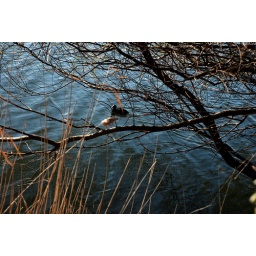
There's a little duck swimming in the water...